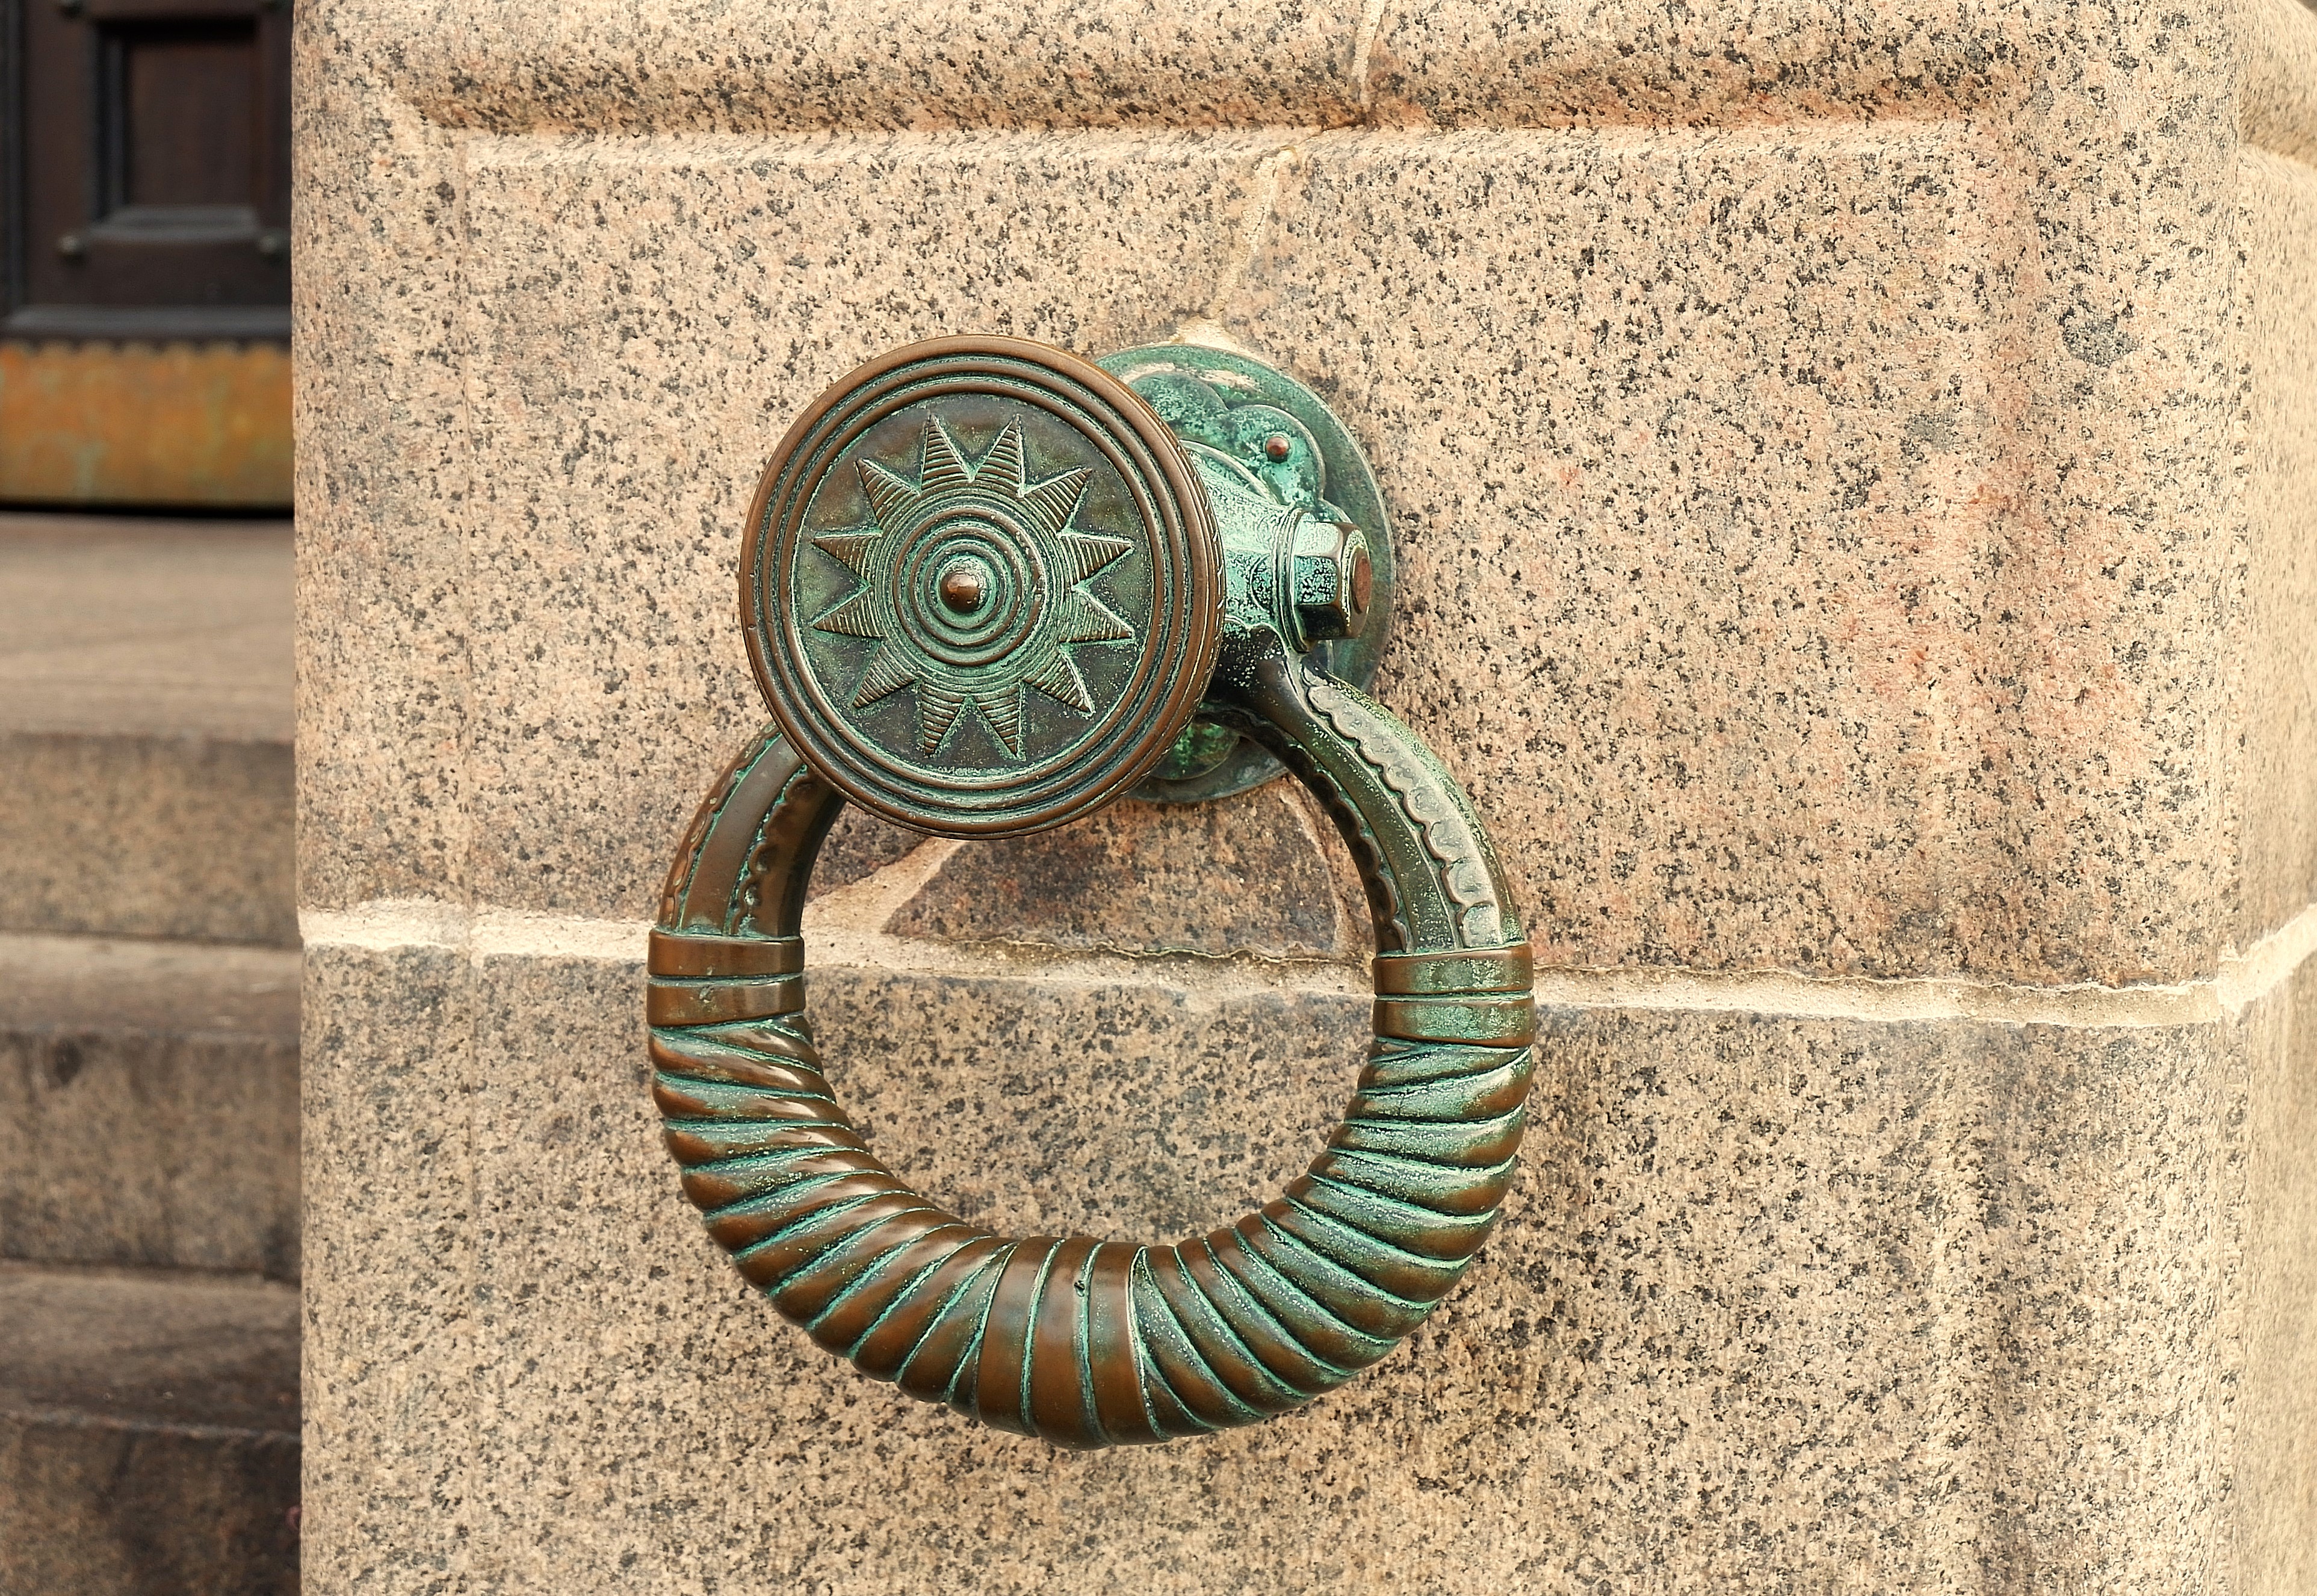
design, door knocker, handle, door, wood, gas, audio equipment, circle, metal, font, fashion accessory, jewellery, symmetry, wire, door handle, rope, household hardware, pattern, cable, symbol, rectangle, telephone, grass, brass